Fairhaven (film)

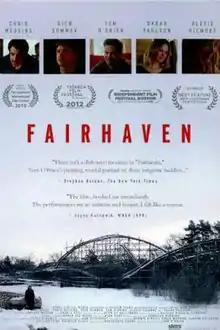
Theatrical release poster

Fairhaven is a 2012 American comedy film written and directed by Tom O'Brien. The film stars Sarah Paulson, Chris Messina, Rich Sommer, Alexie Gilmore, Natalie Gold and Maryann Plunkett. The film was released on January 11, 2013, by Starz Digital.